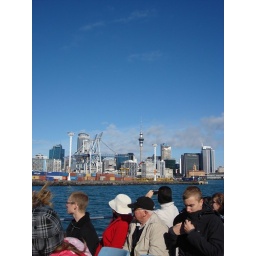
auckland harbour and sky tower in background